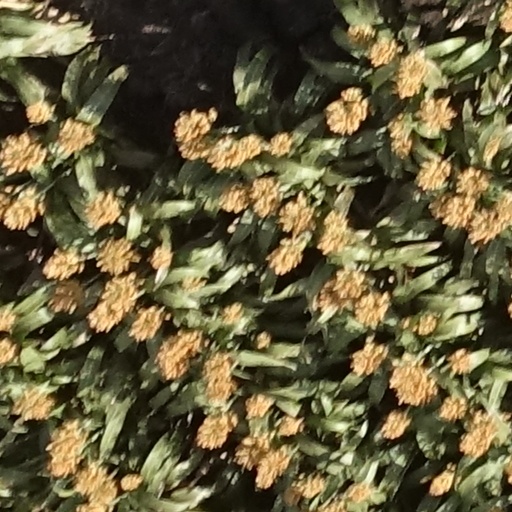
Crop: sorghum